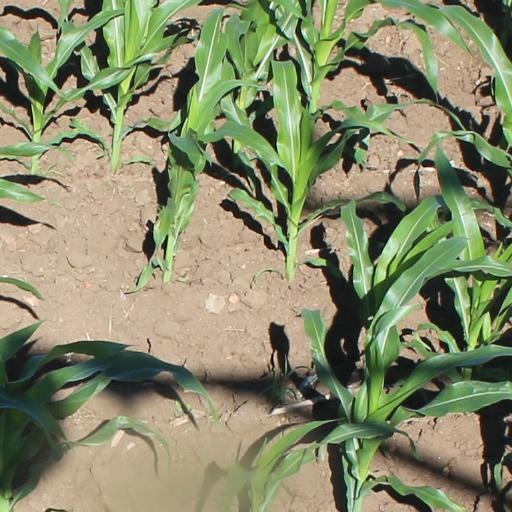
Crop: maize; corn